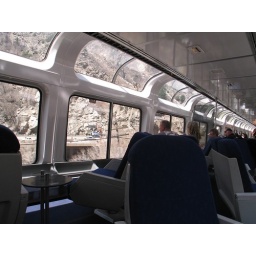
lounge car in the Rockies